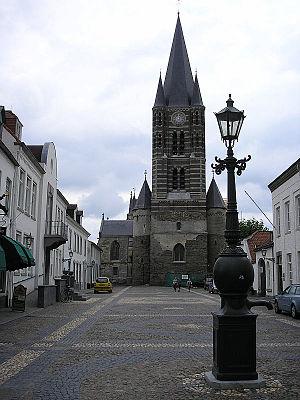
La comtesse Palatine Françoise-Christine de Palatinat-Soulzbach est la Princesse-abbesse de l'Abbaye d'Essen et de l'abbaye de Thorn. Elle a dirigé l'abbaye d'Essen de 1726 à 1776, le plus long règne comme abbesse d'Essen. Son mandat a été marqué par les conflits entre l'abbaye et de la ville, qui ont été causés par ses conseillers.